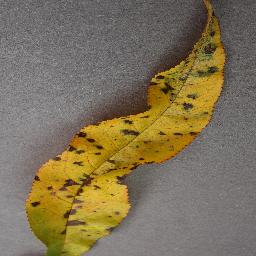
Label: Peach___Bacterial_spot